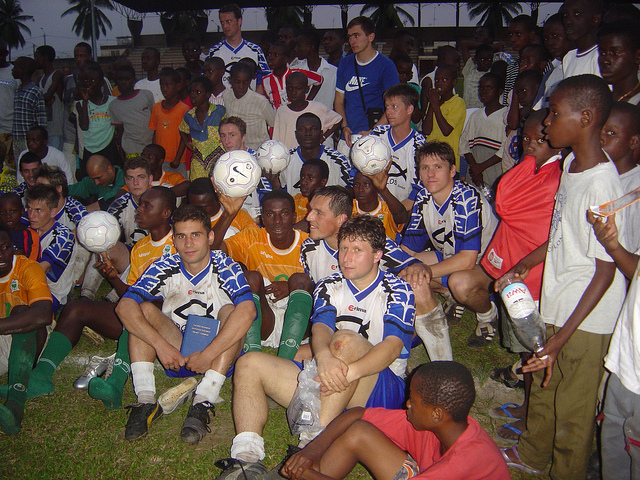
các cầu thủ bóng đá của hai đội đang đứng và ngồi cạnh nhau ở trên sân